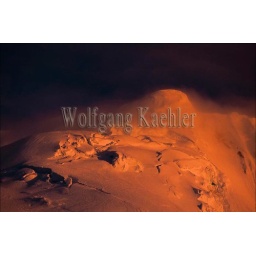
Antarctic peninsula area, mountain and cloud in midnight sunlight